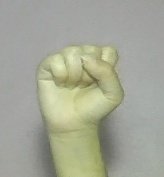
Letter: saad